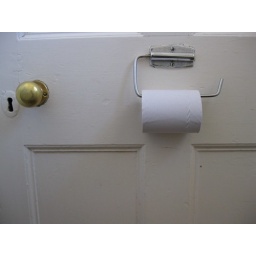
bathroom in Jane's house